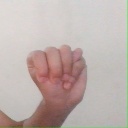
अक्षर: म